István Bató

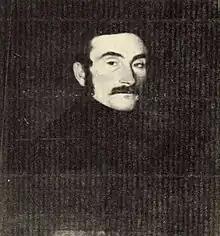

István Bató (1812–1890) was a prominent citizen of the northern Hungarian city of Miskolc in the 19th century. Several local legends are linked to him, and although the citizens of Miskolc are not superstitious, some traditions connected with the curses Bató laid on those who defy his will, remain.